Answer in natural language. Which point is closer to the camera taking this photo, point B  or point C? Choose between the following options: B or C
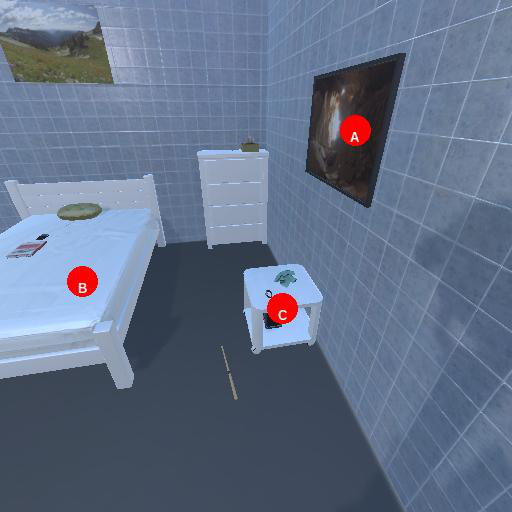
<answer>C</answer>